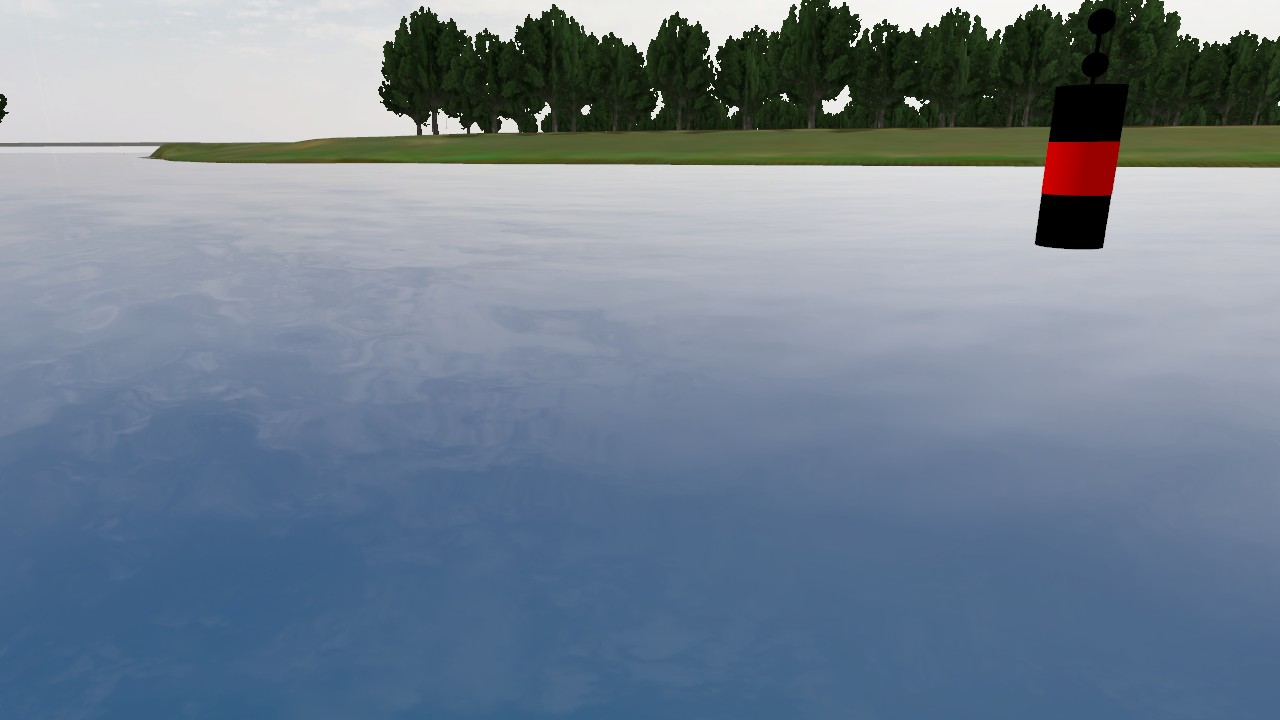
Label: isolated_mark
Descriptions: red band in the middle ||| looks like two circles in 2D image ||| black red black, three horizontal bands